Finnish–Estonian defence cooperation

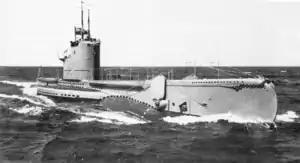
The Estonian submarines Kalev and Lembit were both manufactured in the United Kingdom and began their service in spring 1937.

The joint deployment of submarines was a part of the Gulf blockade plan. The Estonian submarine programme was expensive; the Estonian Navy even had to sell two destroyers in 1933 to be able to finance the two new submarines it launched in 1937. Estonian submarines installed the same kind of torpedoes and mines as their Finnish counterparts, and Estonian naval officers were trained in Finnish submarines.